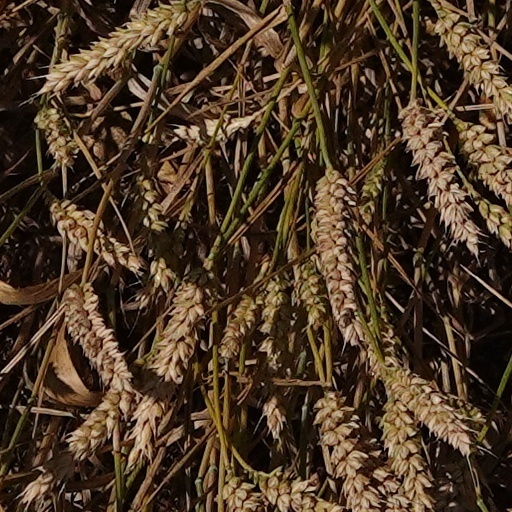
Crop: wheat